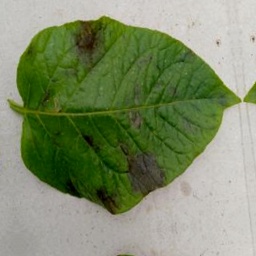
Etiqueta: Late Blight